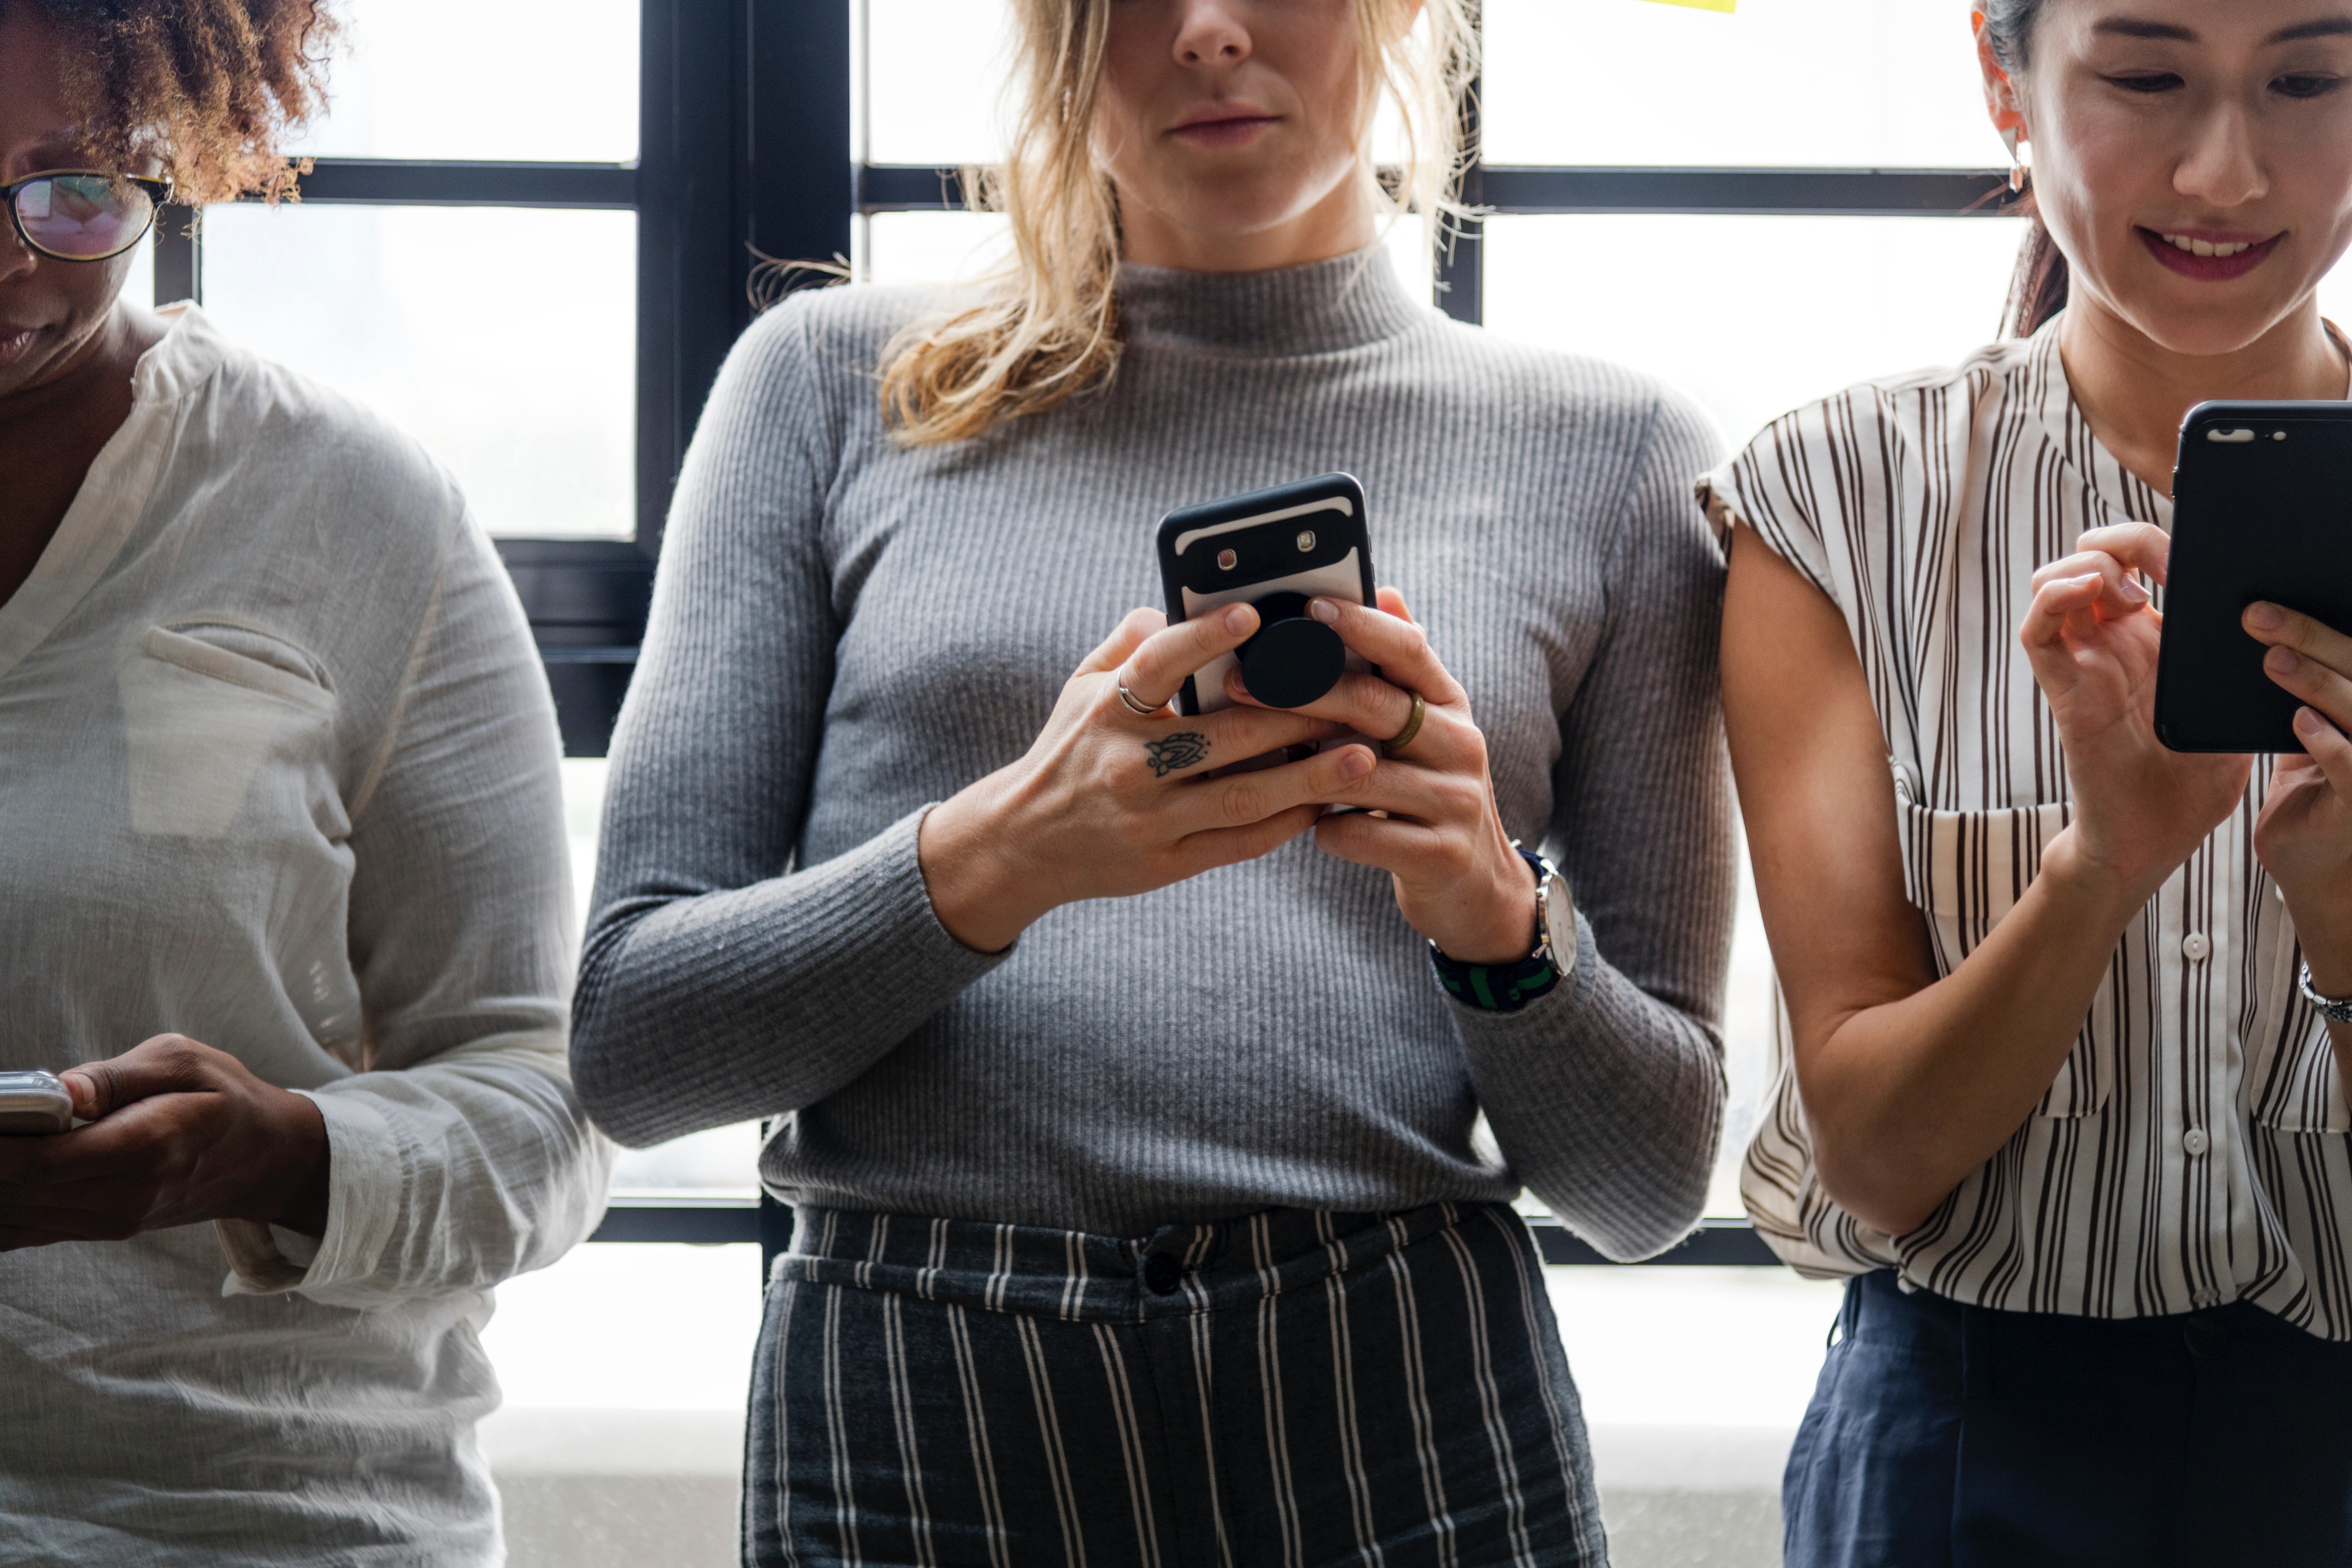
selfie, photography, cameras optics, gadget, technology, electronic device, design, camera, mobile phone, smartphone